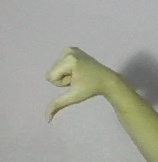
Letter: waw